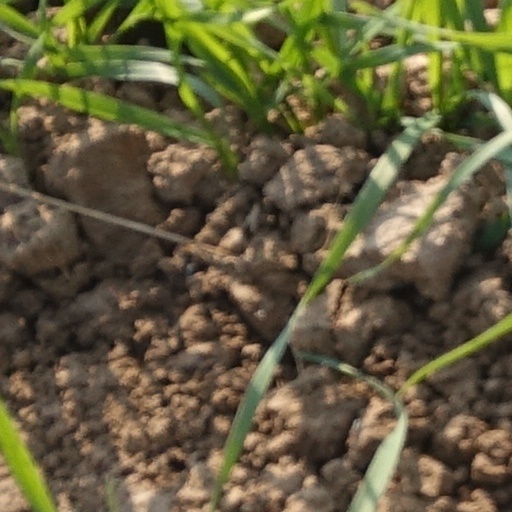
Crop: wheat